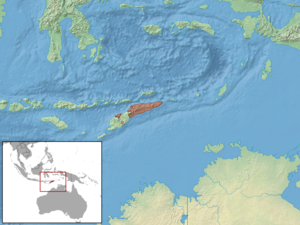
Eremiascincus timorensis est une espèce de sauriens de la famille des Scincidae.